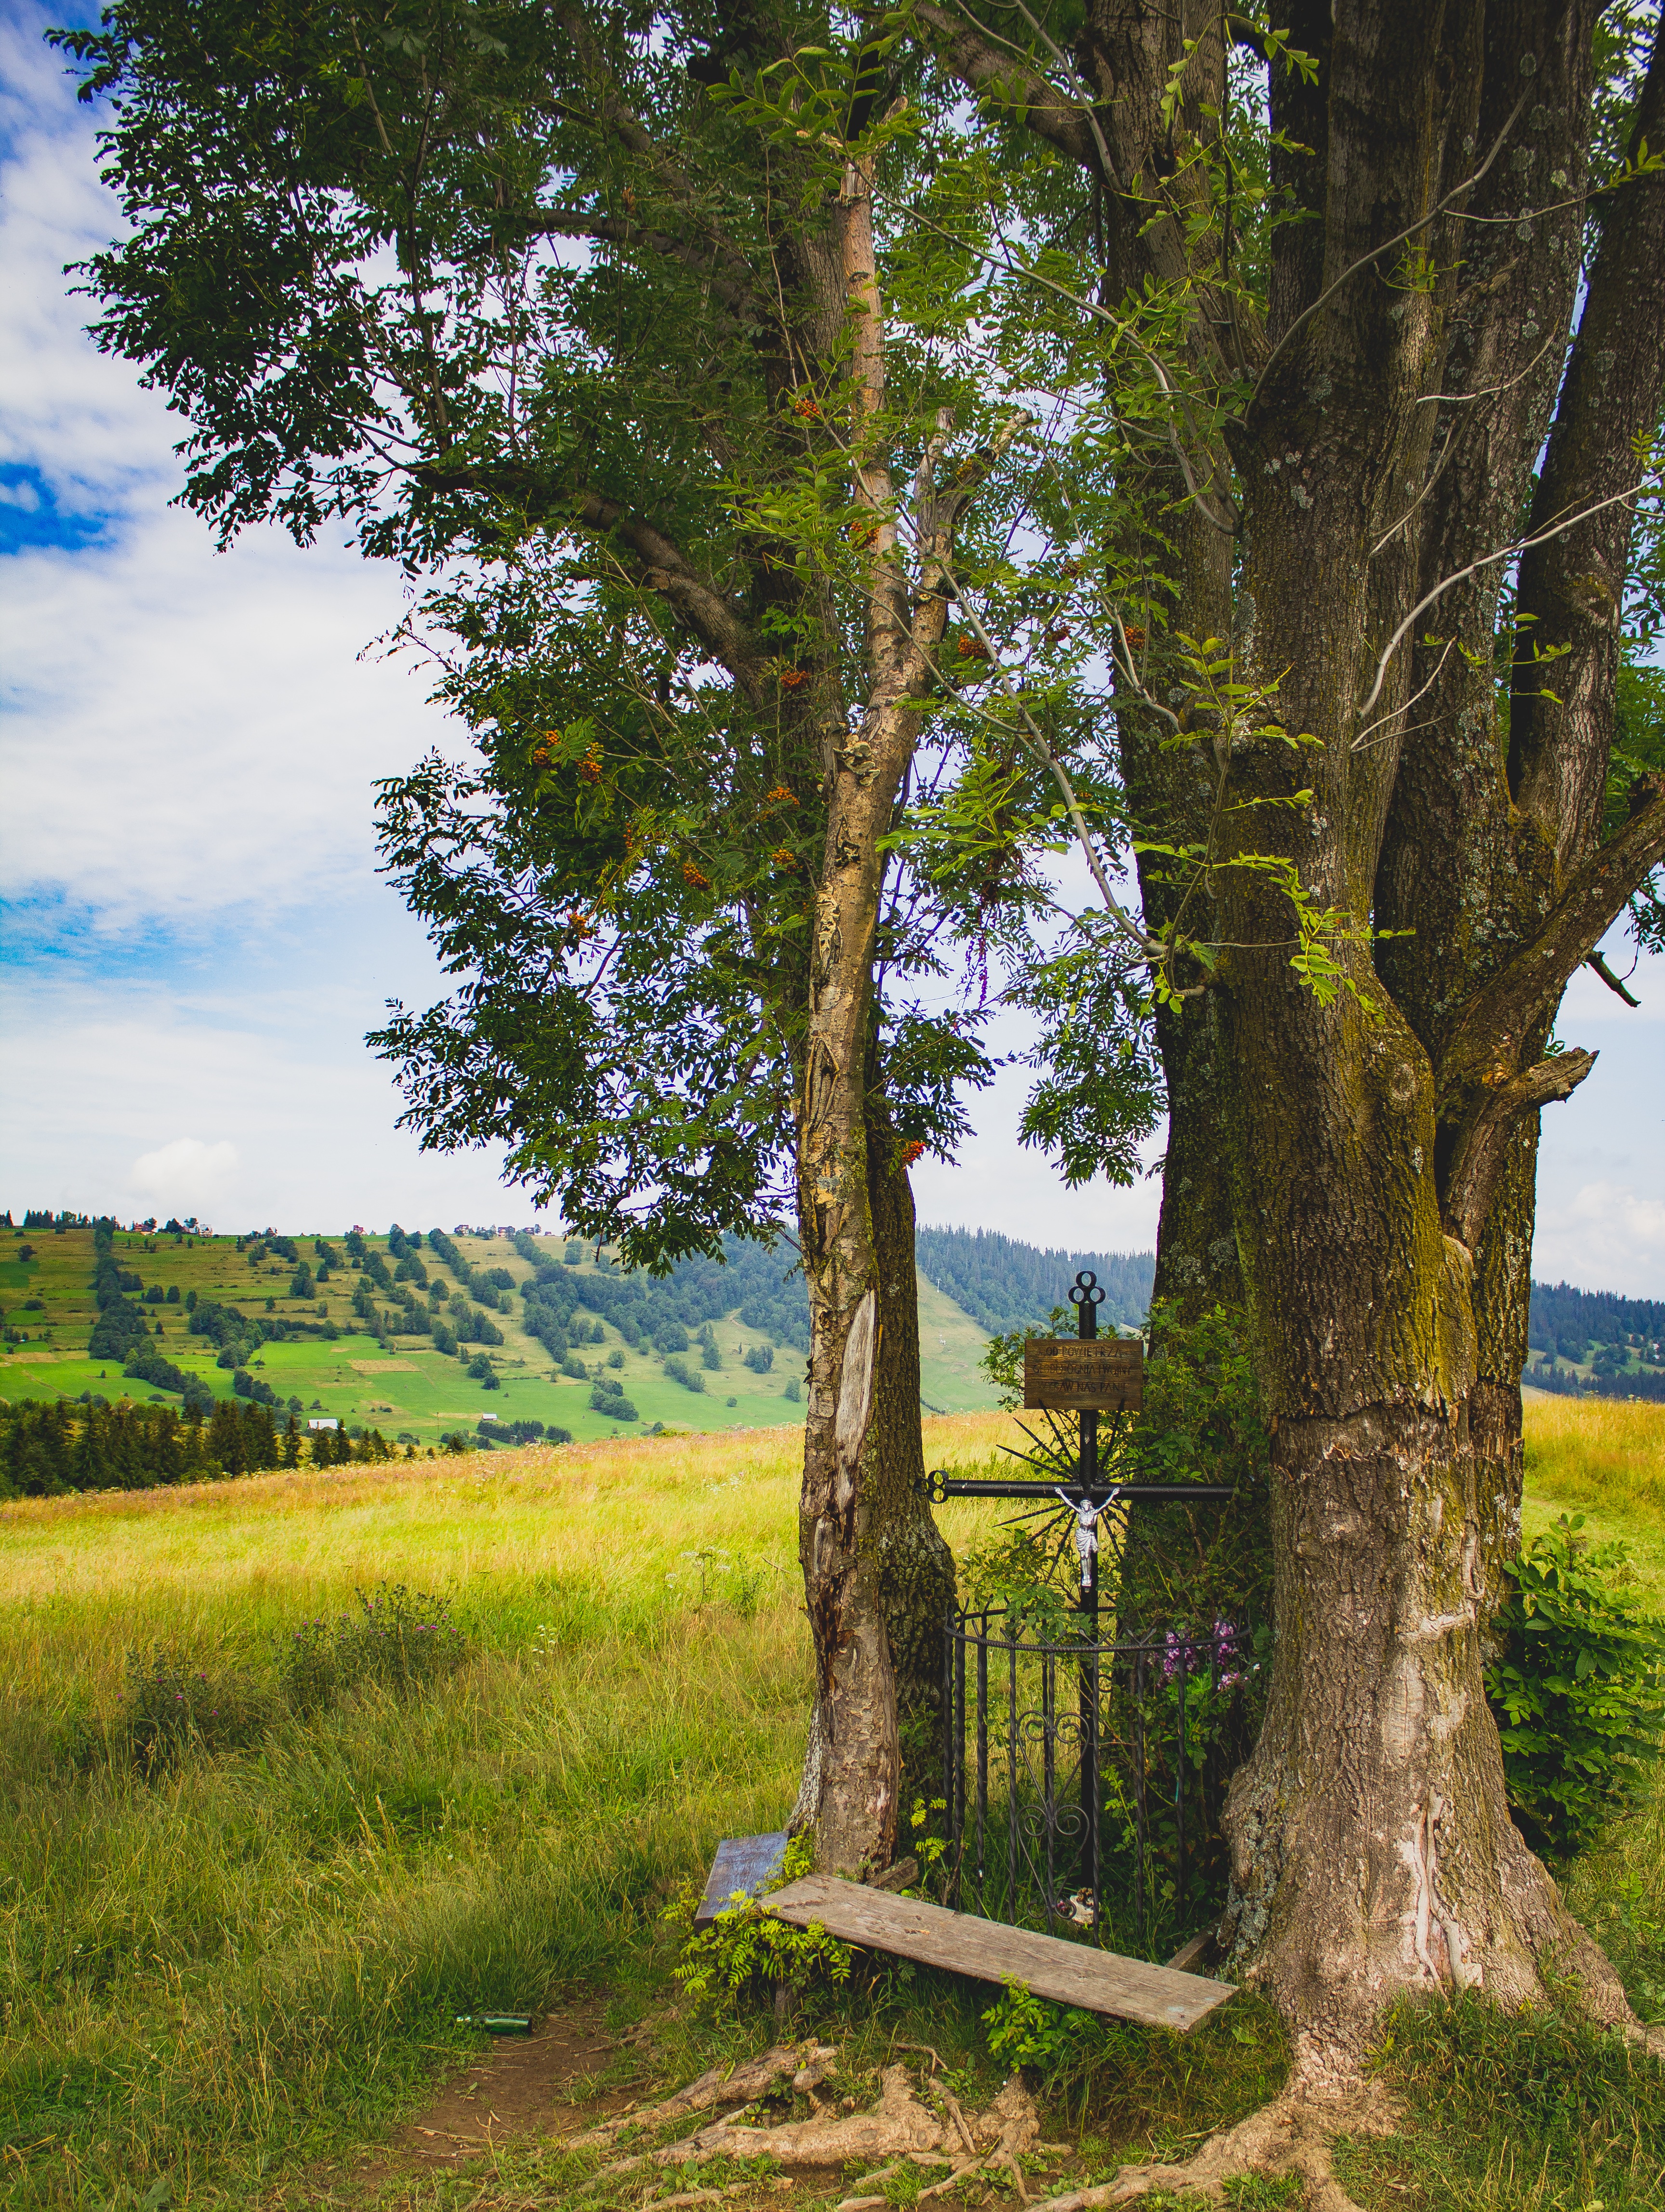
landscape, tree, nature, forest, plant, meadow, leaf, flower, green, autumn, grove, woodland, habitat, ecosystem, rural area, flowering plant, natural environment, woody plant, land plant